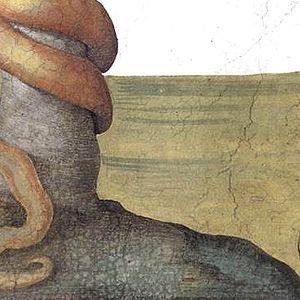
La restauration des fresques de la chapelle Sixtine est l'une des plus importantes restaurations d'art du XXᵉ siècle.